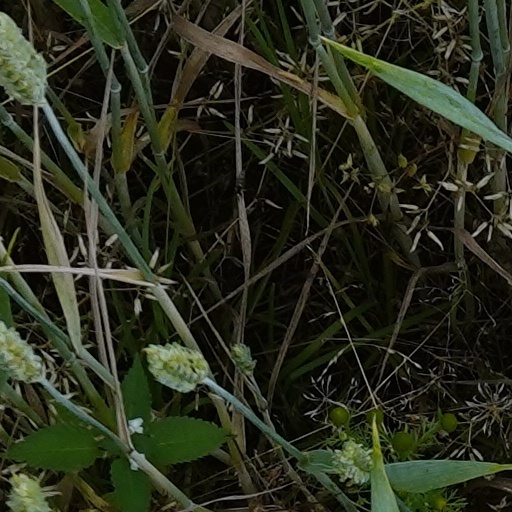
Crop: wheat